Ricky Seals-Jones

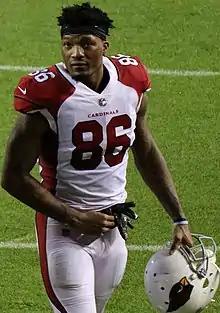
Seals-Jones playing for the Arizona Cardinals in 2017.

Seals-Jones was signed by the Arizona Cardinals as an undrafted free agent on May 2, 2017. The Cardinals chose to switch Seals-Jones from a wide receiver to tight end when he reported to training camp. He was waived on September 2, 2017, and was signed to the practice squad the next day. He was promoted to the active roster on September 25, 2017.